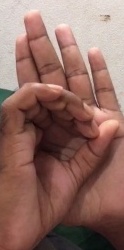
ASL sign: 0